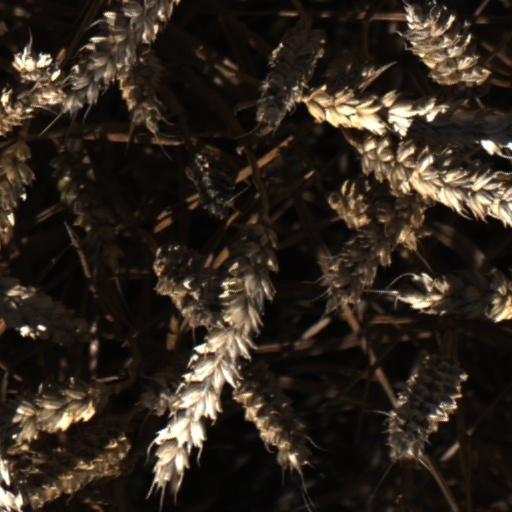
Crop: wheat